Odyssey 30

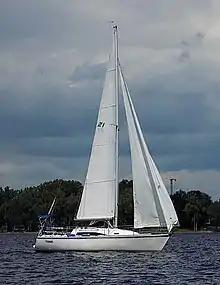
Odyssey 30

The Odyssey 30 came about after the owner of the Aloha Yachts brand and owner of the Ouyang Boat Works in Canada, Ti Ouyang, lost control of the Aloha company and formed a new company to produce the Odyssey boats. The Odyssey 30 is now out of production.